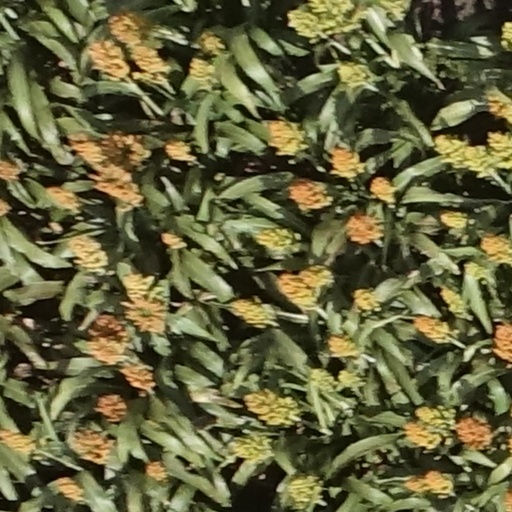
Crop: sorghum